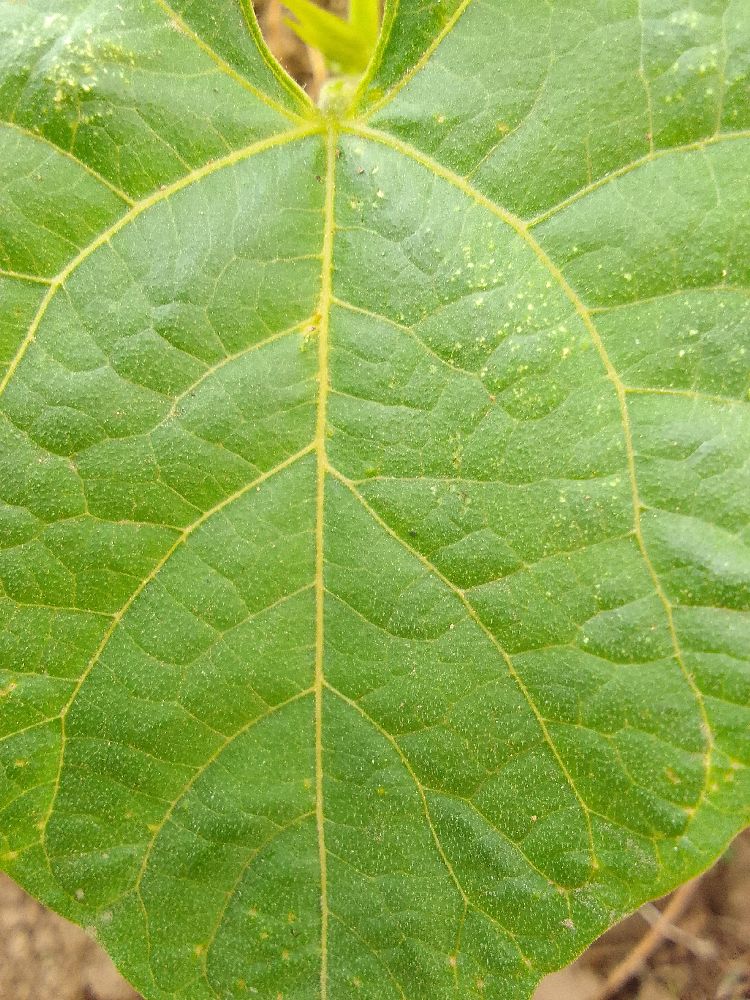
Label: healthy